Tepelenë

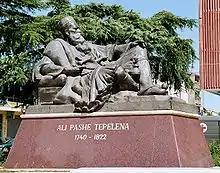
Monument of Ali Pasha.

The local football club is SK Tepelena.